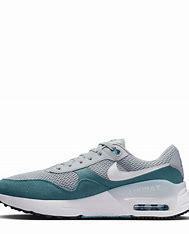
Brand: Nike
Model: Air Max Systm